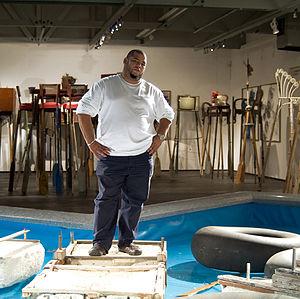
Kcho, né Alexis Leyva Machado le 12 février 1970 à Nueva Gerona, sur l'Île de la Jeunesse, est un artiste contemporain et un homme politique cubain.